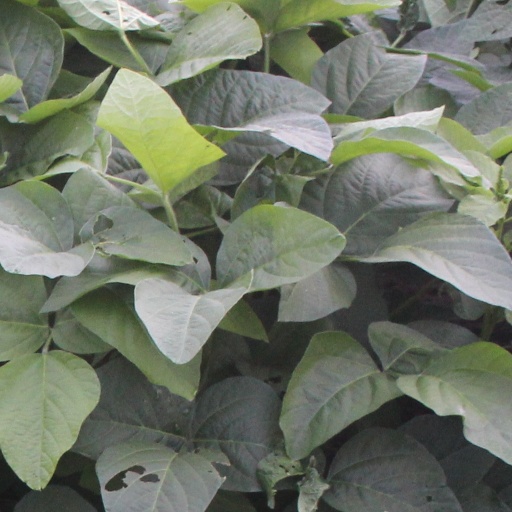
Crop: soybean